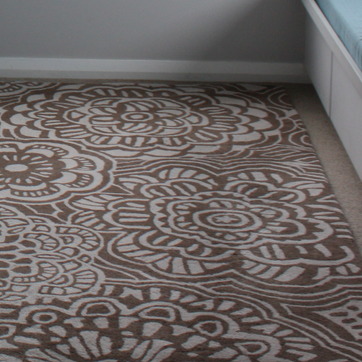
Material: carpet